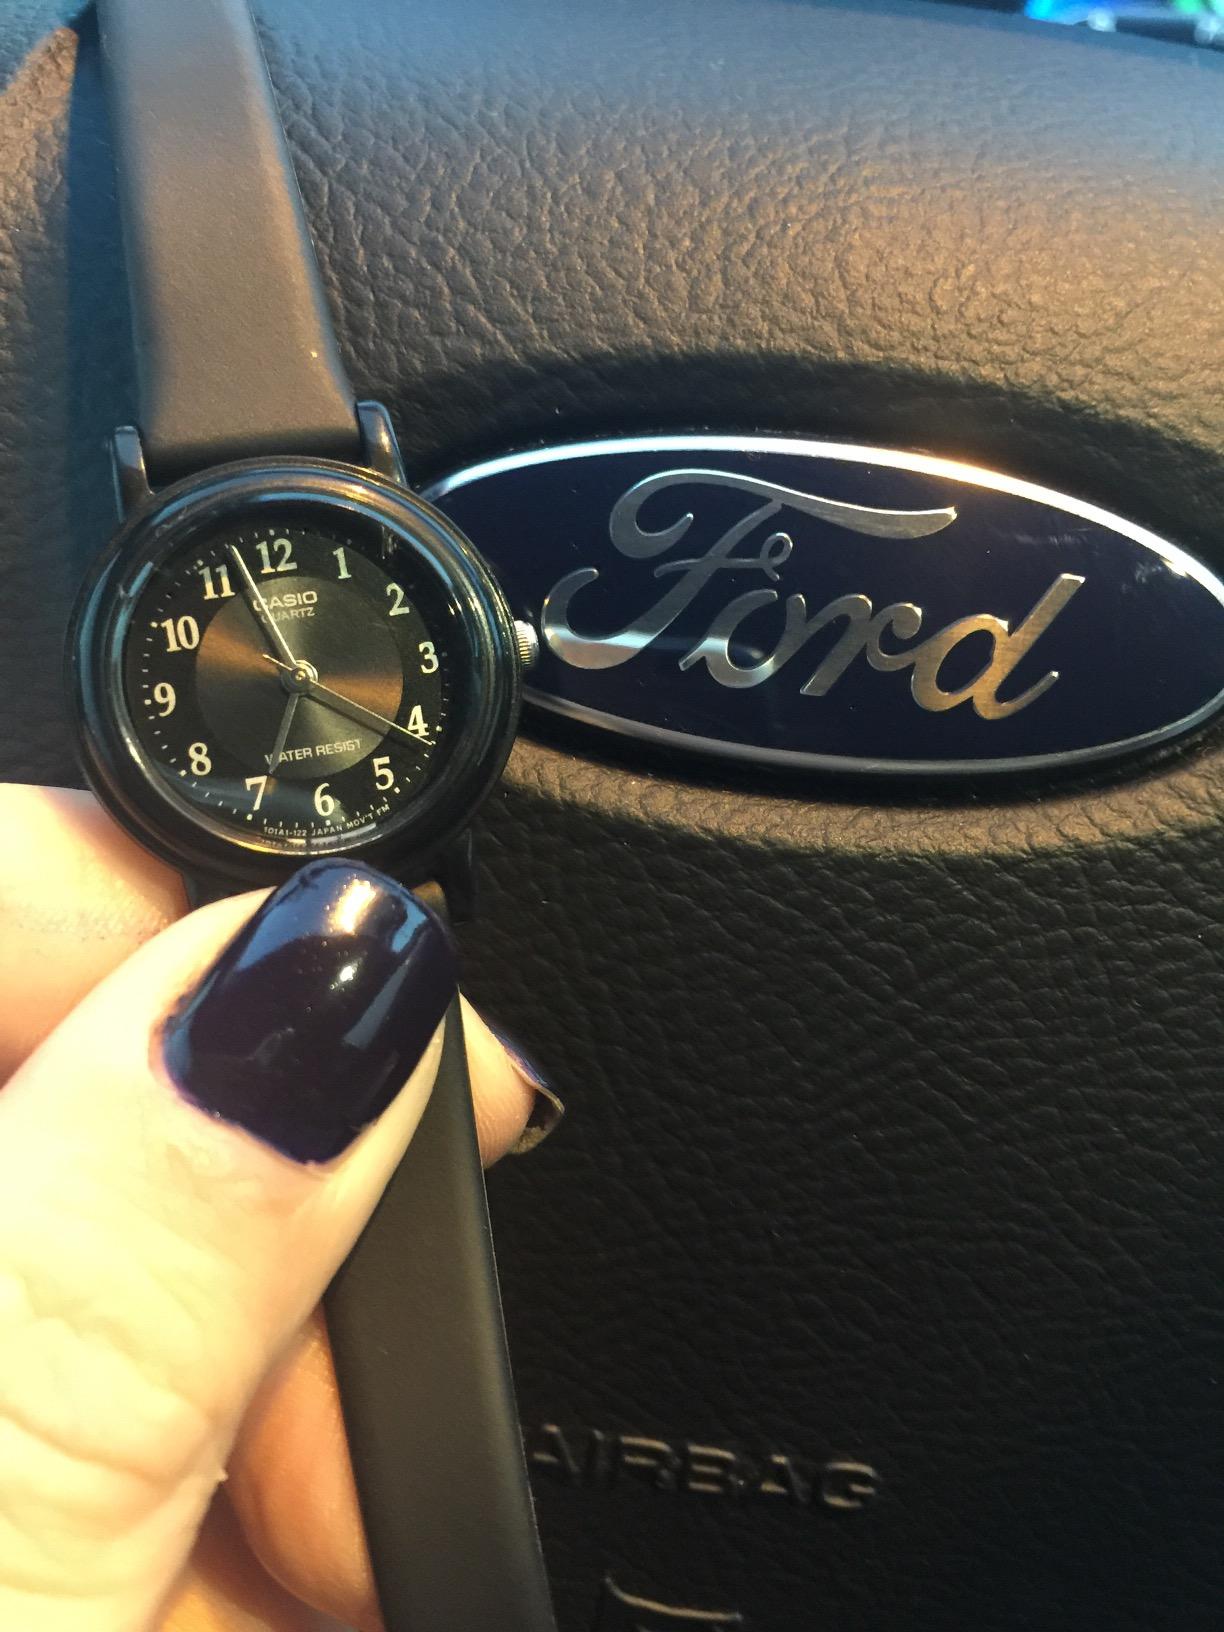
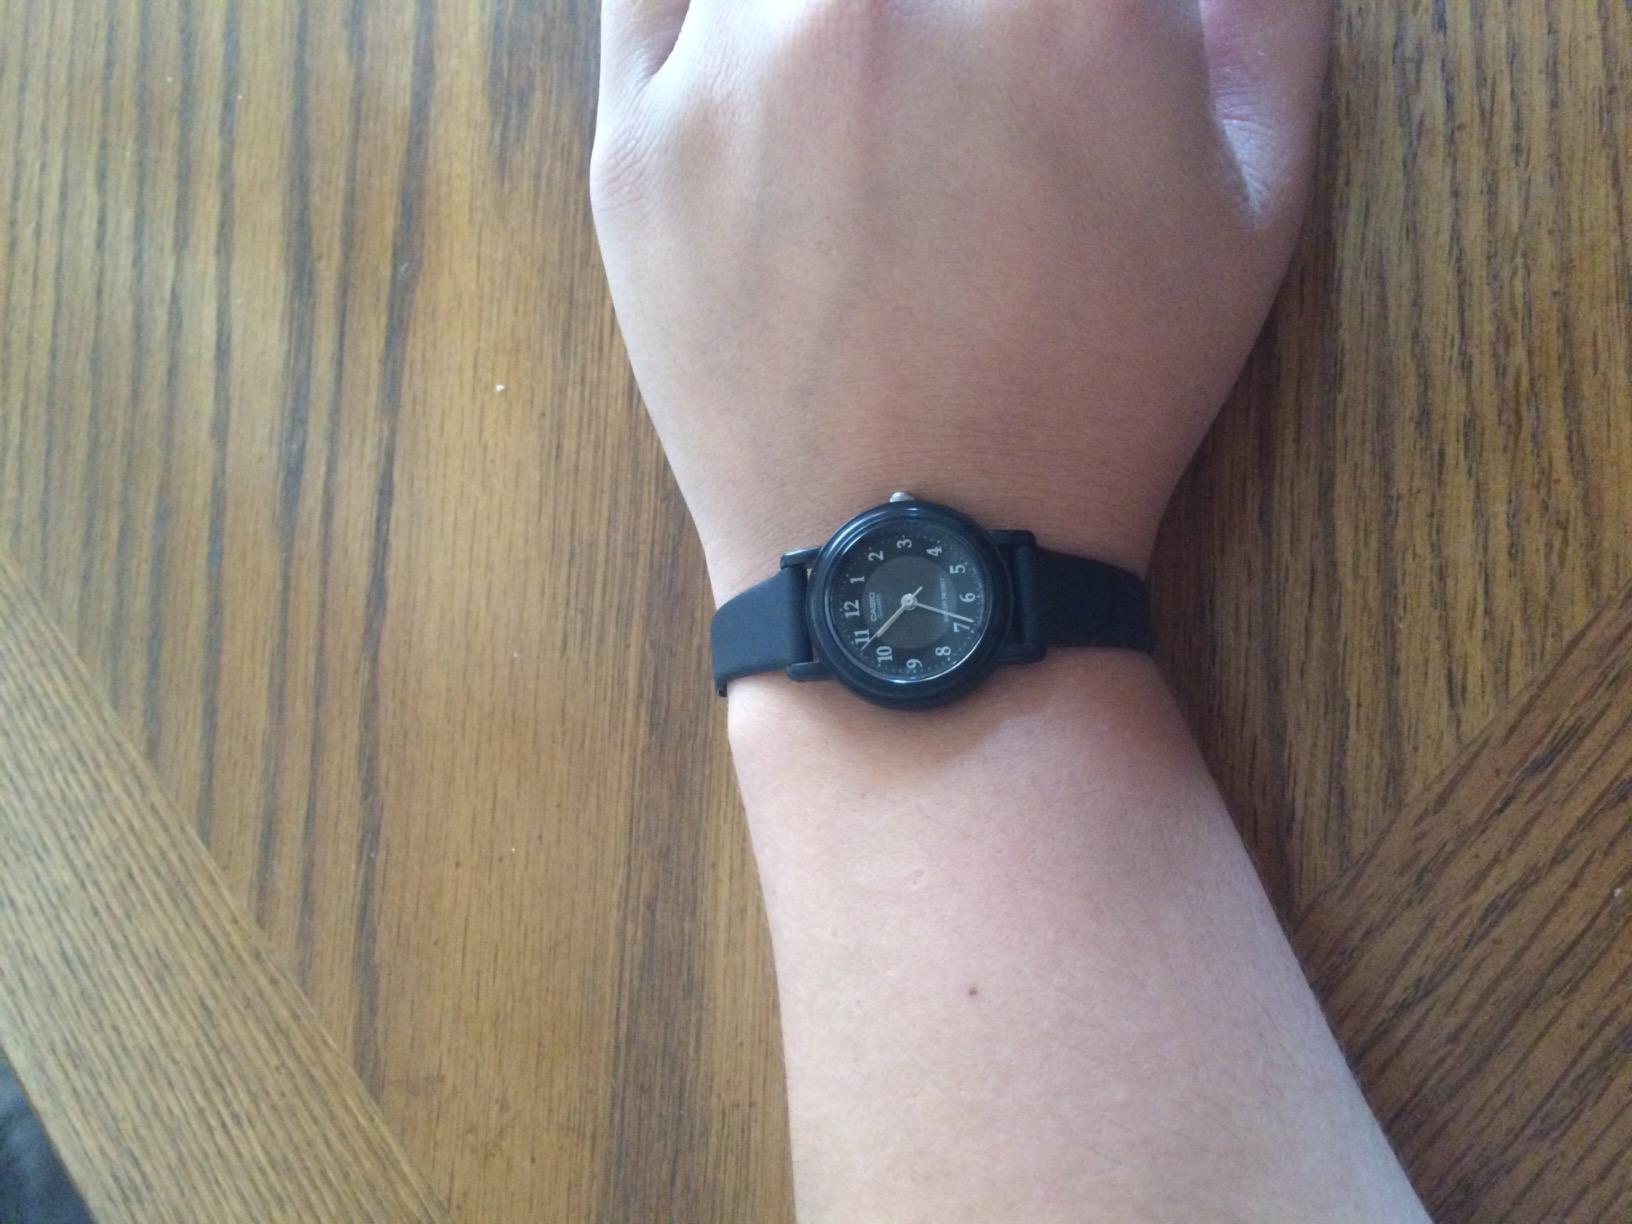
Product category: accessories_watch
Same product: yes